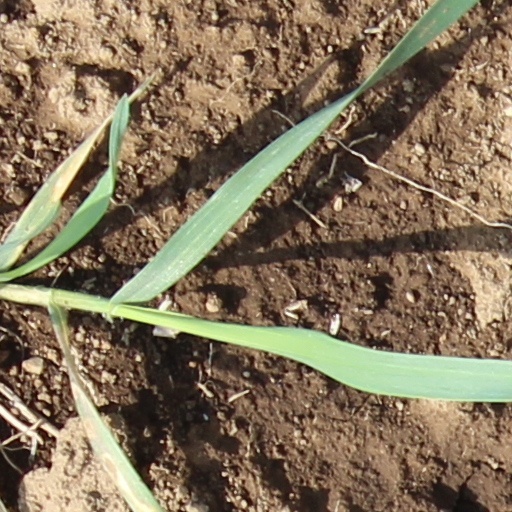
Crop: wheat